Battle of Kaiserslautern

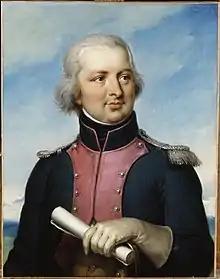
Hédouville

The next day the French army crossed the river in force. On the 29th, Dubois' advance guard crossed first and joined a brigade under Olivier in a costly attack on the Prussian entrenchments. Meanwhile, Hoche established a 16-gun battery near Sambach and a second battery near Erfenbach on the west bank. Ambert led the brigades of Simon and Paillard far to the left to turn the Prussian position at Otterberg. Huet moved against the enemy position with Morlot's brigade. Under the crossfire of the Sambach and Erfenbach batteries, the Prussians fell back and the French crossed the Otterbach.